Reblochon

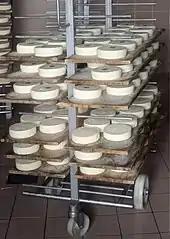
Farmhouse Reblochon, drying before ripening

Reblochon is a soft washed-rind and smear-ripened cheese traditionally made from raw cow's milk. The cow breeds best for producing the milk needed for this cheese are the Abondance, Tarentaise and the Montbéliarde. This cheese measures across and thick, has a soft centre with a washed rind and weighs an average of .